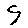
Label: 9